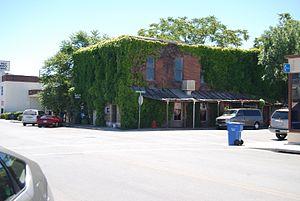
Kelseyville est une localité non incorporée du comté de Lake, en Californie. Au recensement de 2000, elle comptait 2 928 habitants.